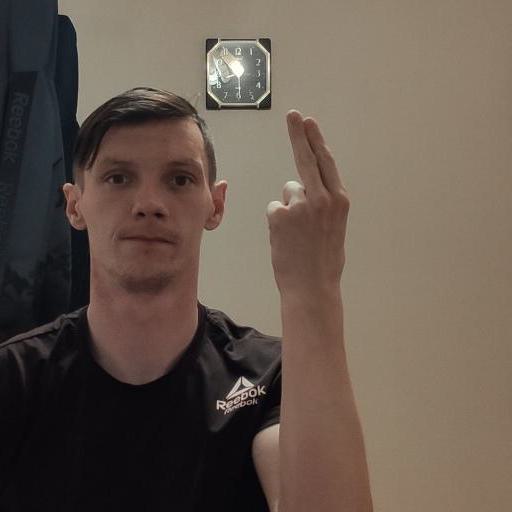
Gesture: two_up_inverted